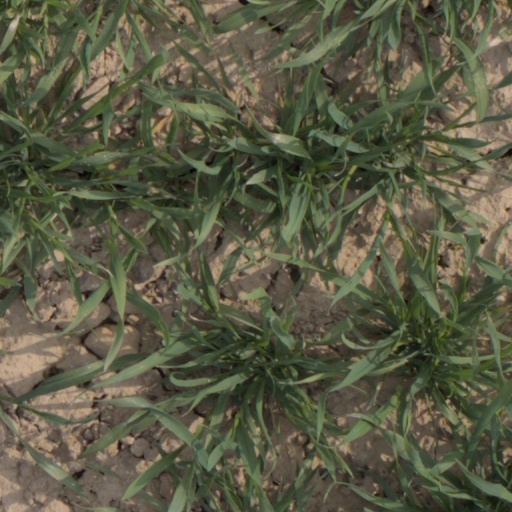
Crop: wheat